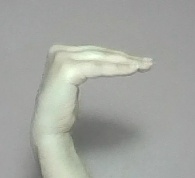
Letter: haa